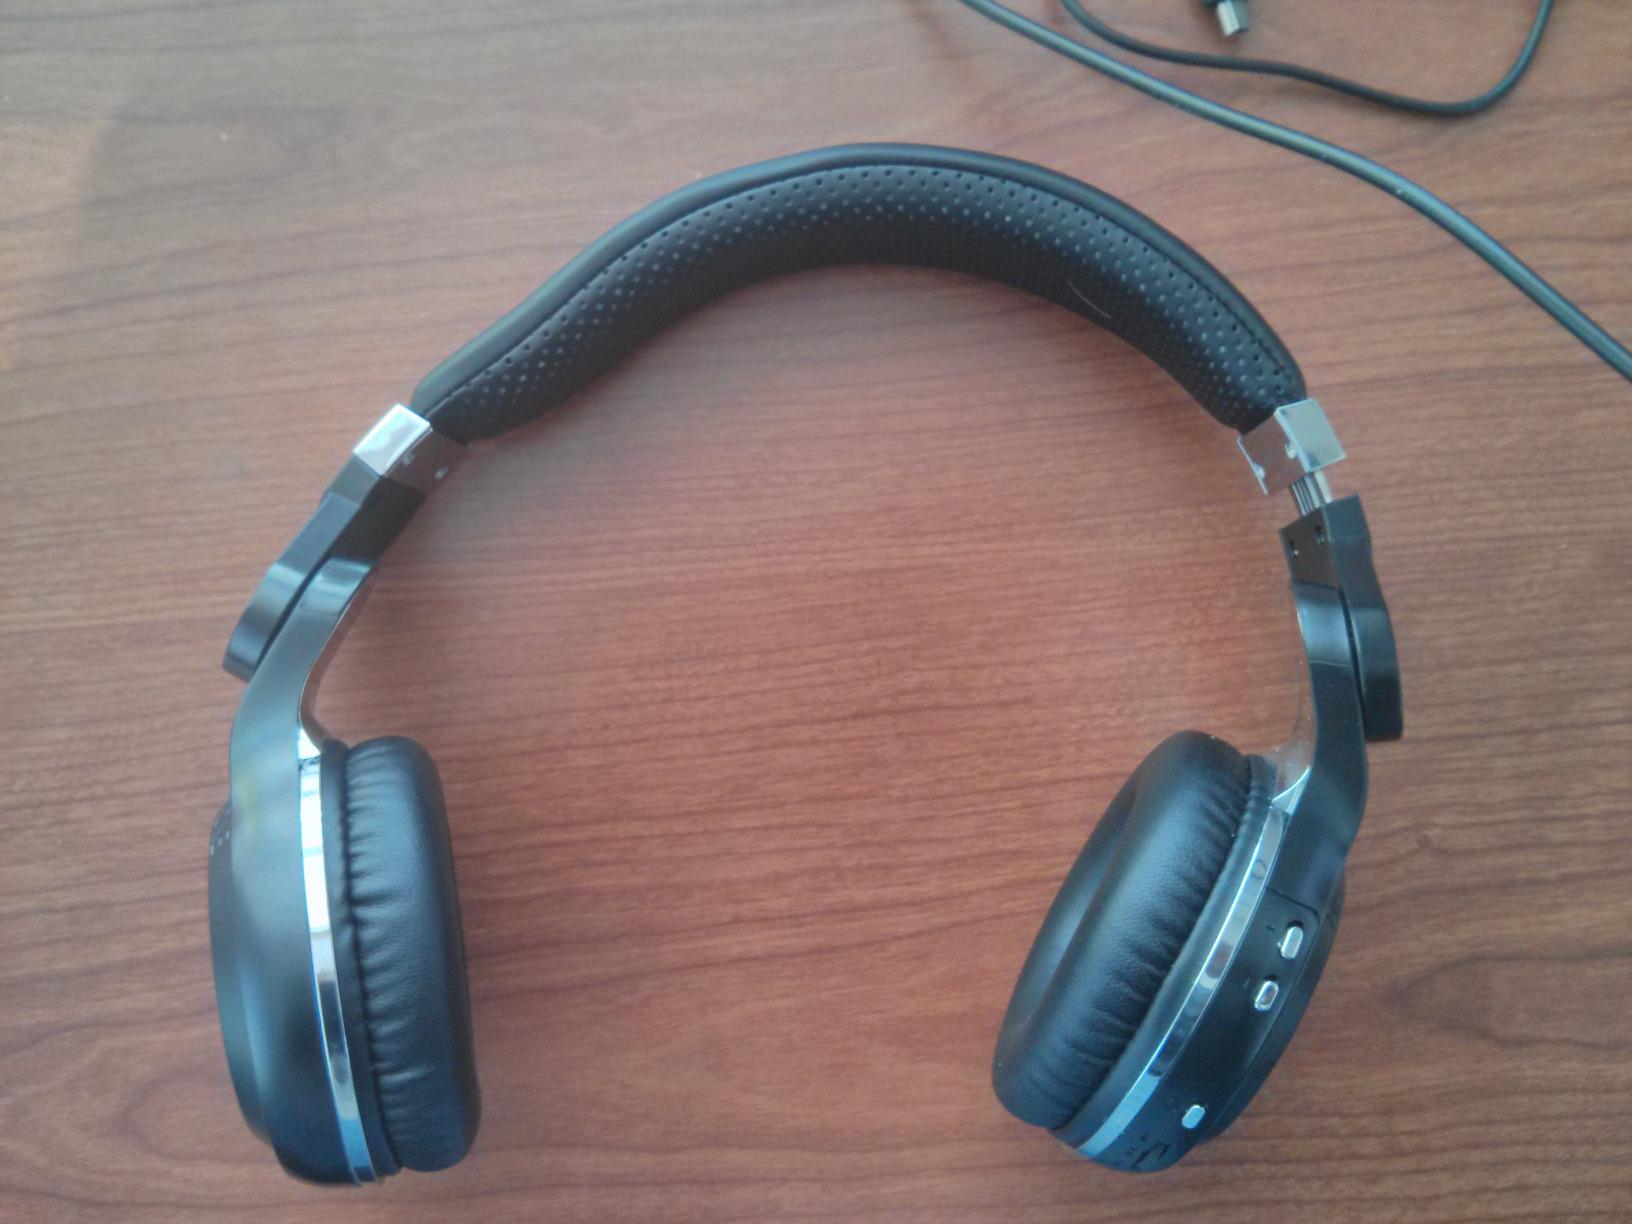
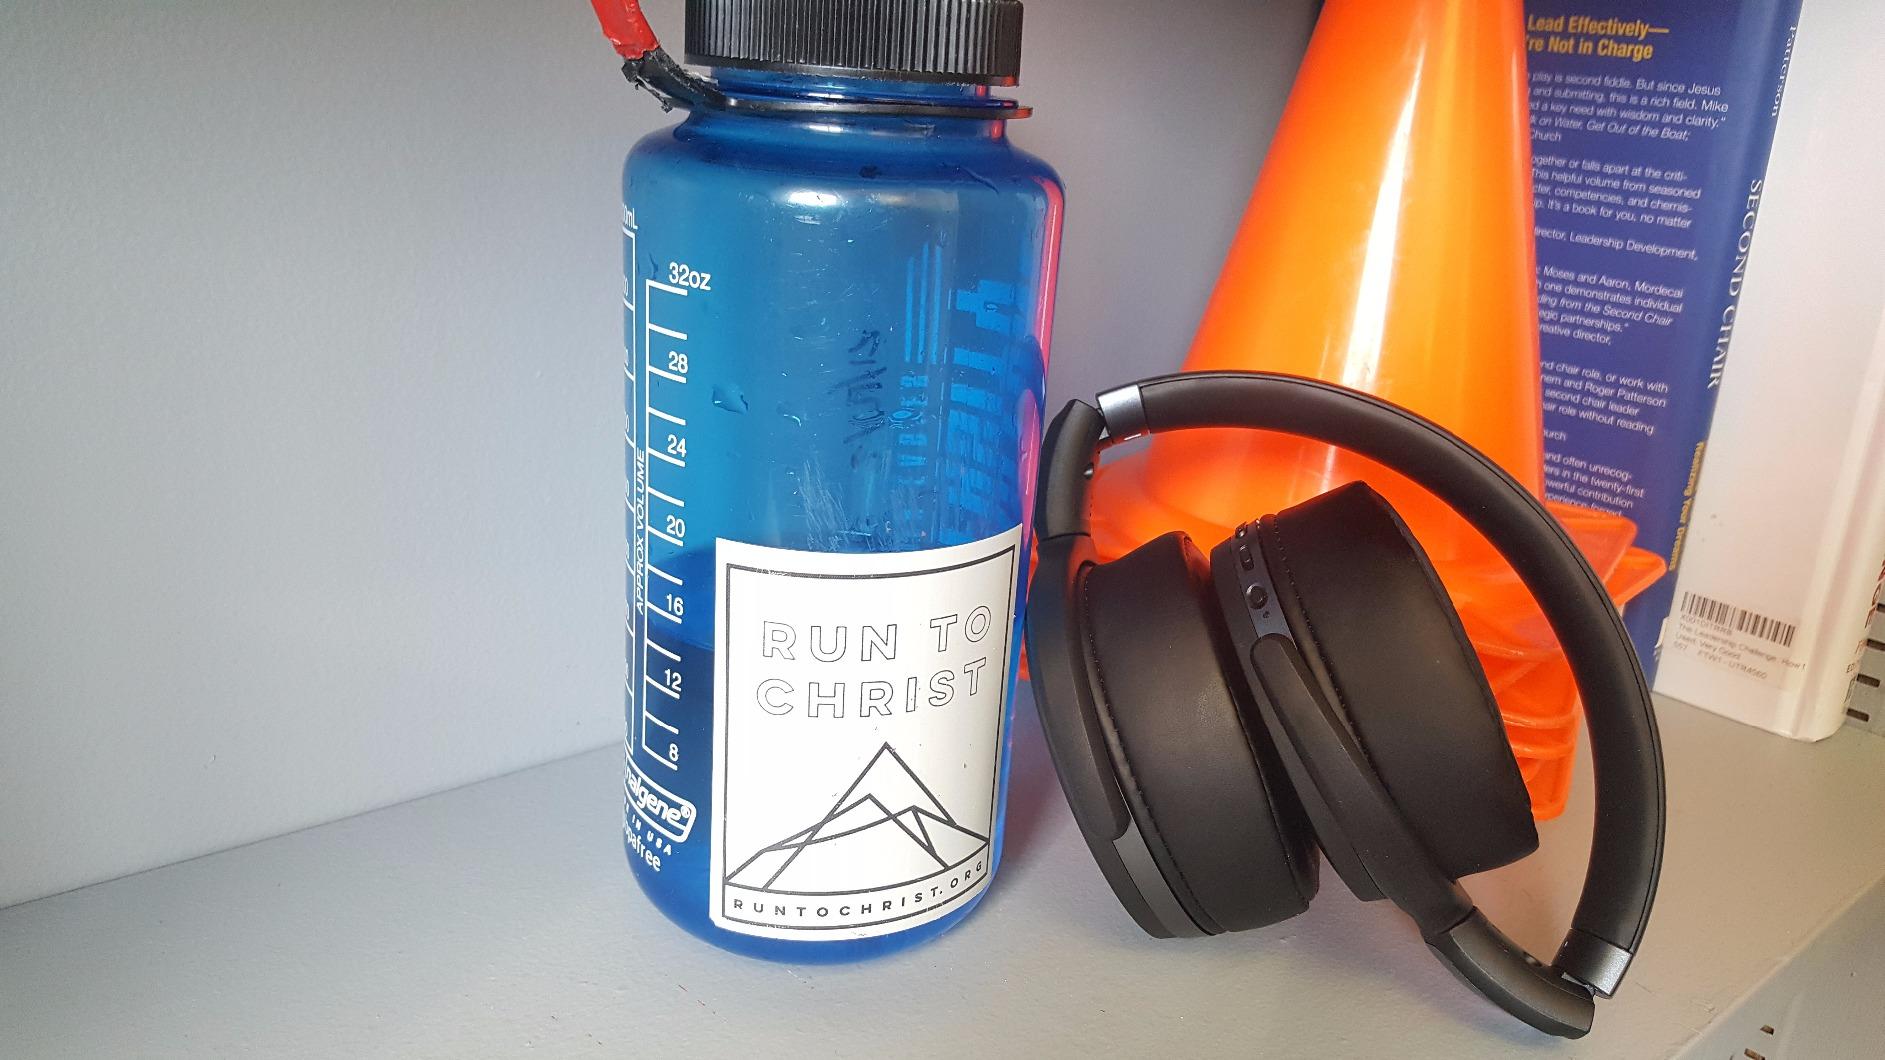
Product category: headphones
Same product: no